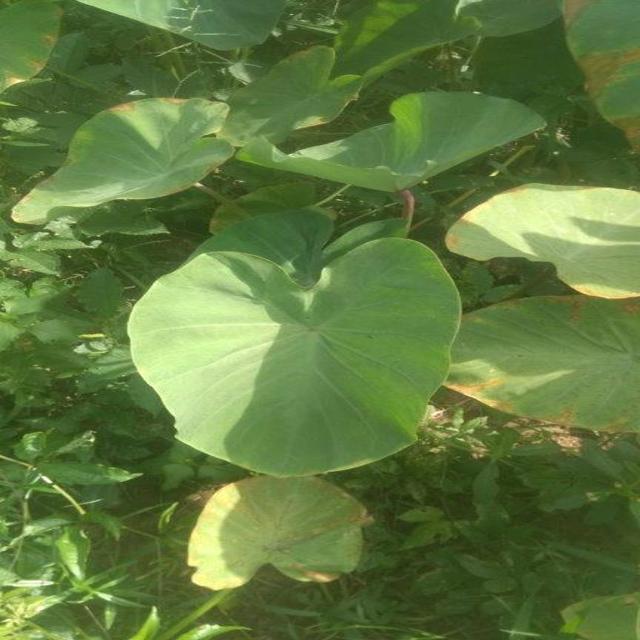
Label: Healthy